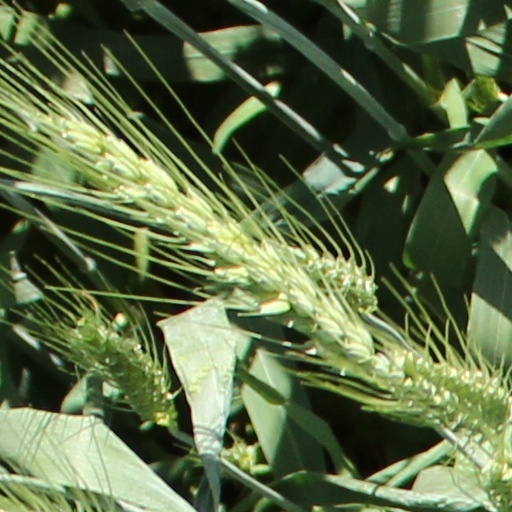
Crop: wheat